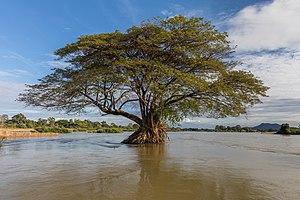
Samanea saman (Albizia saman ou arbre à pluie) immergé dans le Mékong, près de l'île de Don Loppadi, au Laos, pendant la saison sèche (quand le fleuve est bas), l'après-midi à 16 heures 日本語: 水没したモンキーポッド (レインツリー)。ラオス、シーパンドンのLoppadi島近く、乾季（川の水位が低いとき) の午後4時に撮影。
Albizia saman, arbre à pluie, ou bois noir d'Haïti est une espèce d'arbres de la famille des Fabaceae. C'est une espèce originaire d'Amérique du Sud.